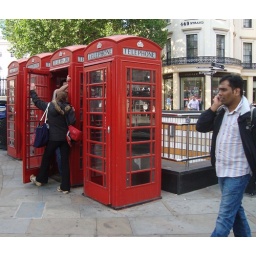
London ... telephone boxes and the reason they are so little used, in the foreground.